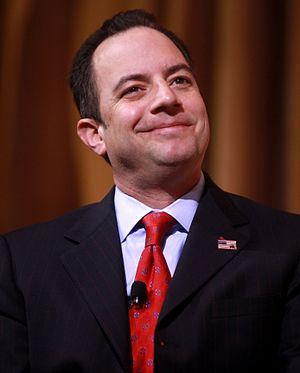
La présidence de Donald Trump, 45ᵉ président des États-Unis, débute le 20 janvier 2017, faisant suite à celle de Barack Obama. Le Parti républicain occupe alors la présidence en plus du Sénat et de la Chambre des représentants, alors qu'il est déjà majoritaire dans les deux assemblées lors du second mandat d'Obama. Durant la campagne, Donald Trump choisit comme colistier le gouverneur de l'Indiana, Mike Pence, qui occupe le poste de vice-président des États-Unis.